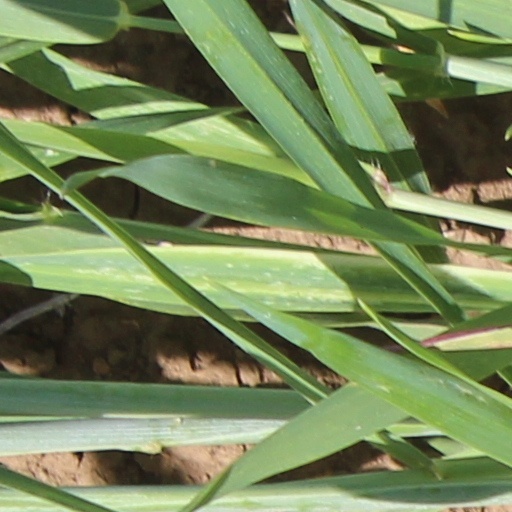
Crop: wheat